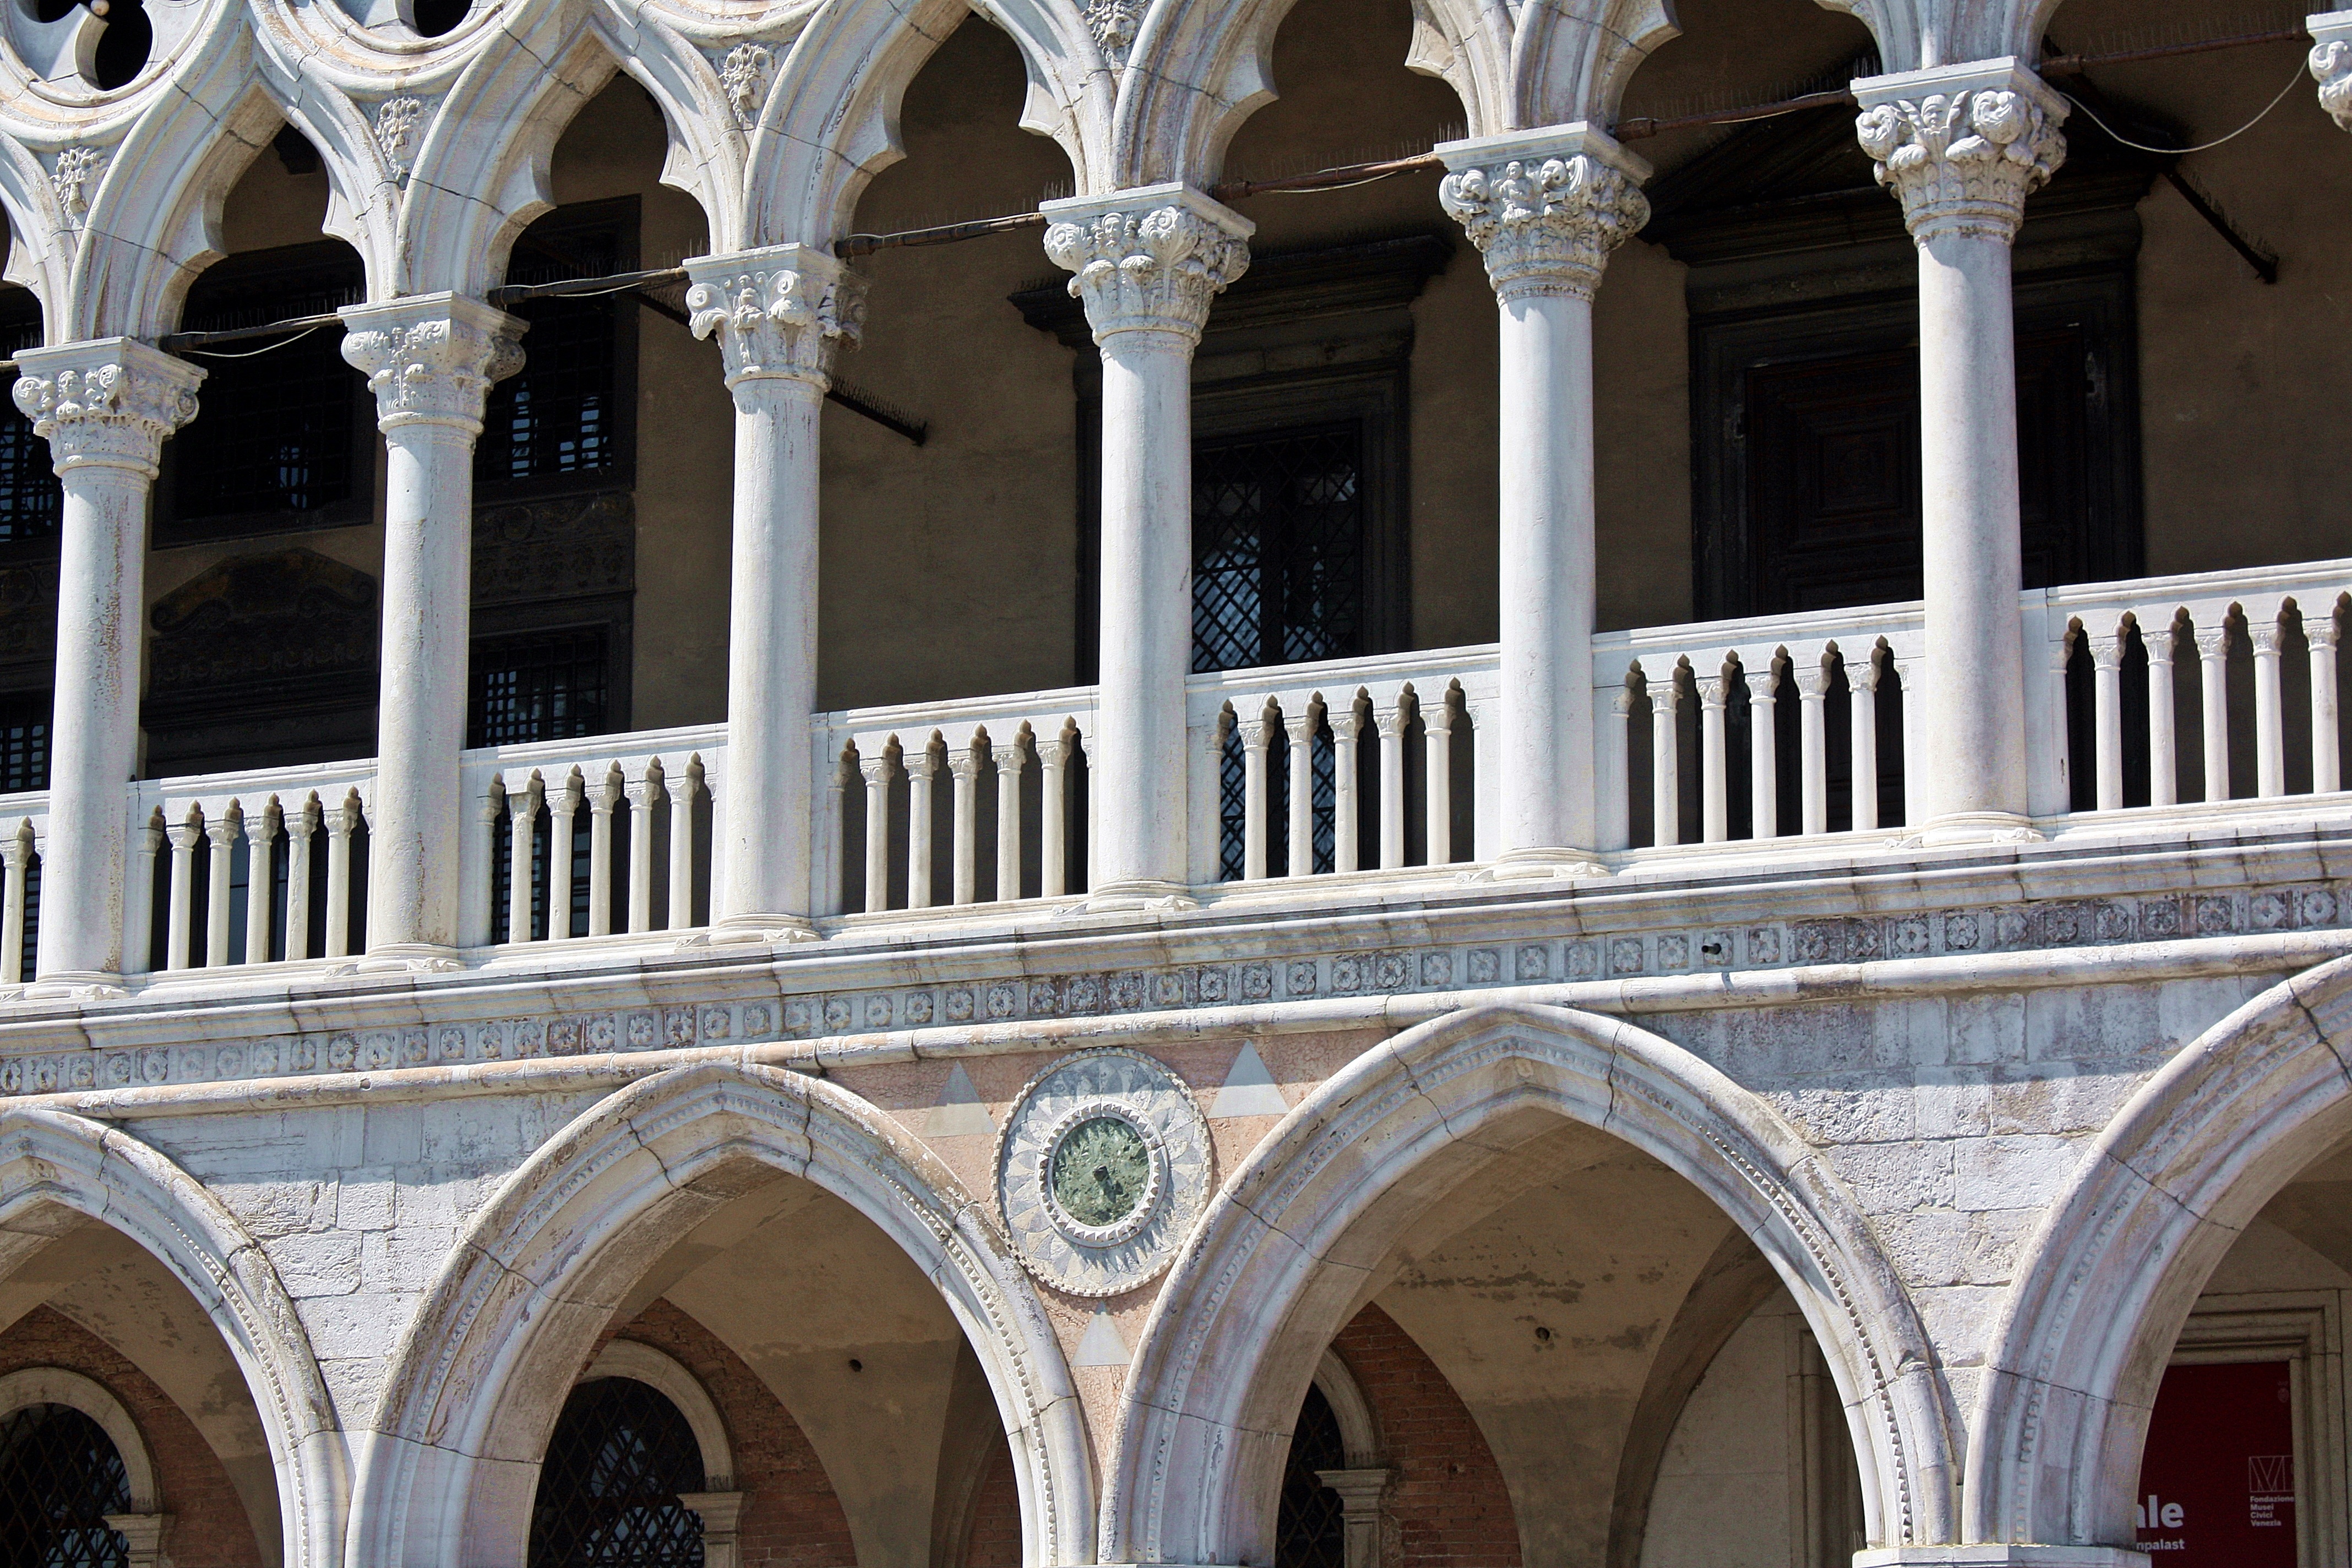
architecture, structure, window, building, palace, monument, arch, column, landmark, italy, facade, venice, tourism, place of worship, synagogue, arcade, arcades, old buildings, doge's palace, ancient history, baluster, ancient roman architecture